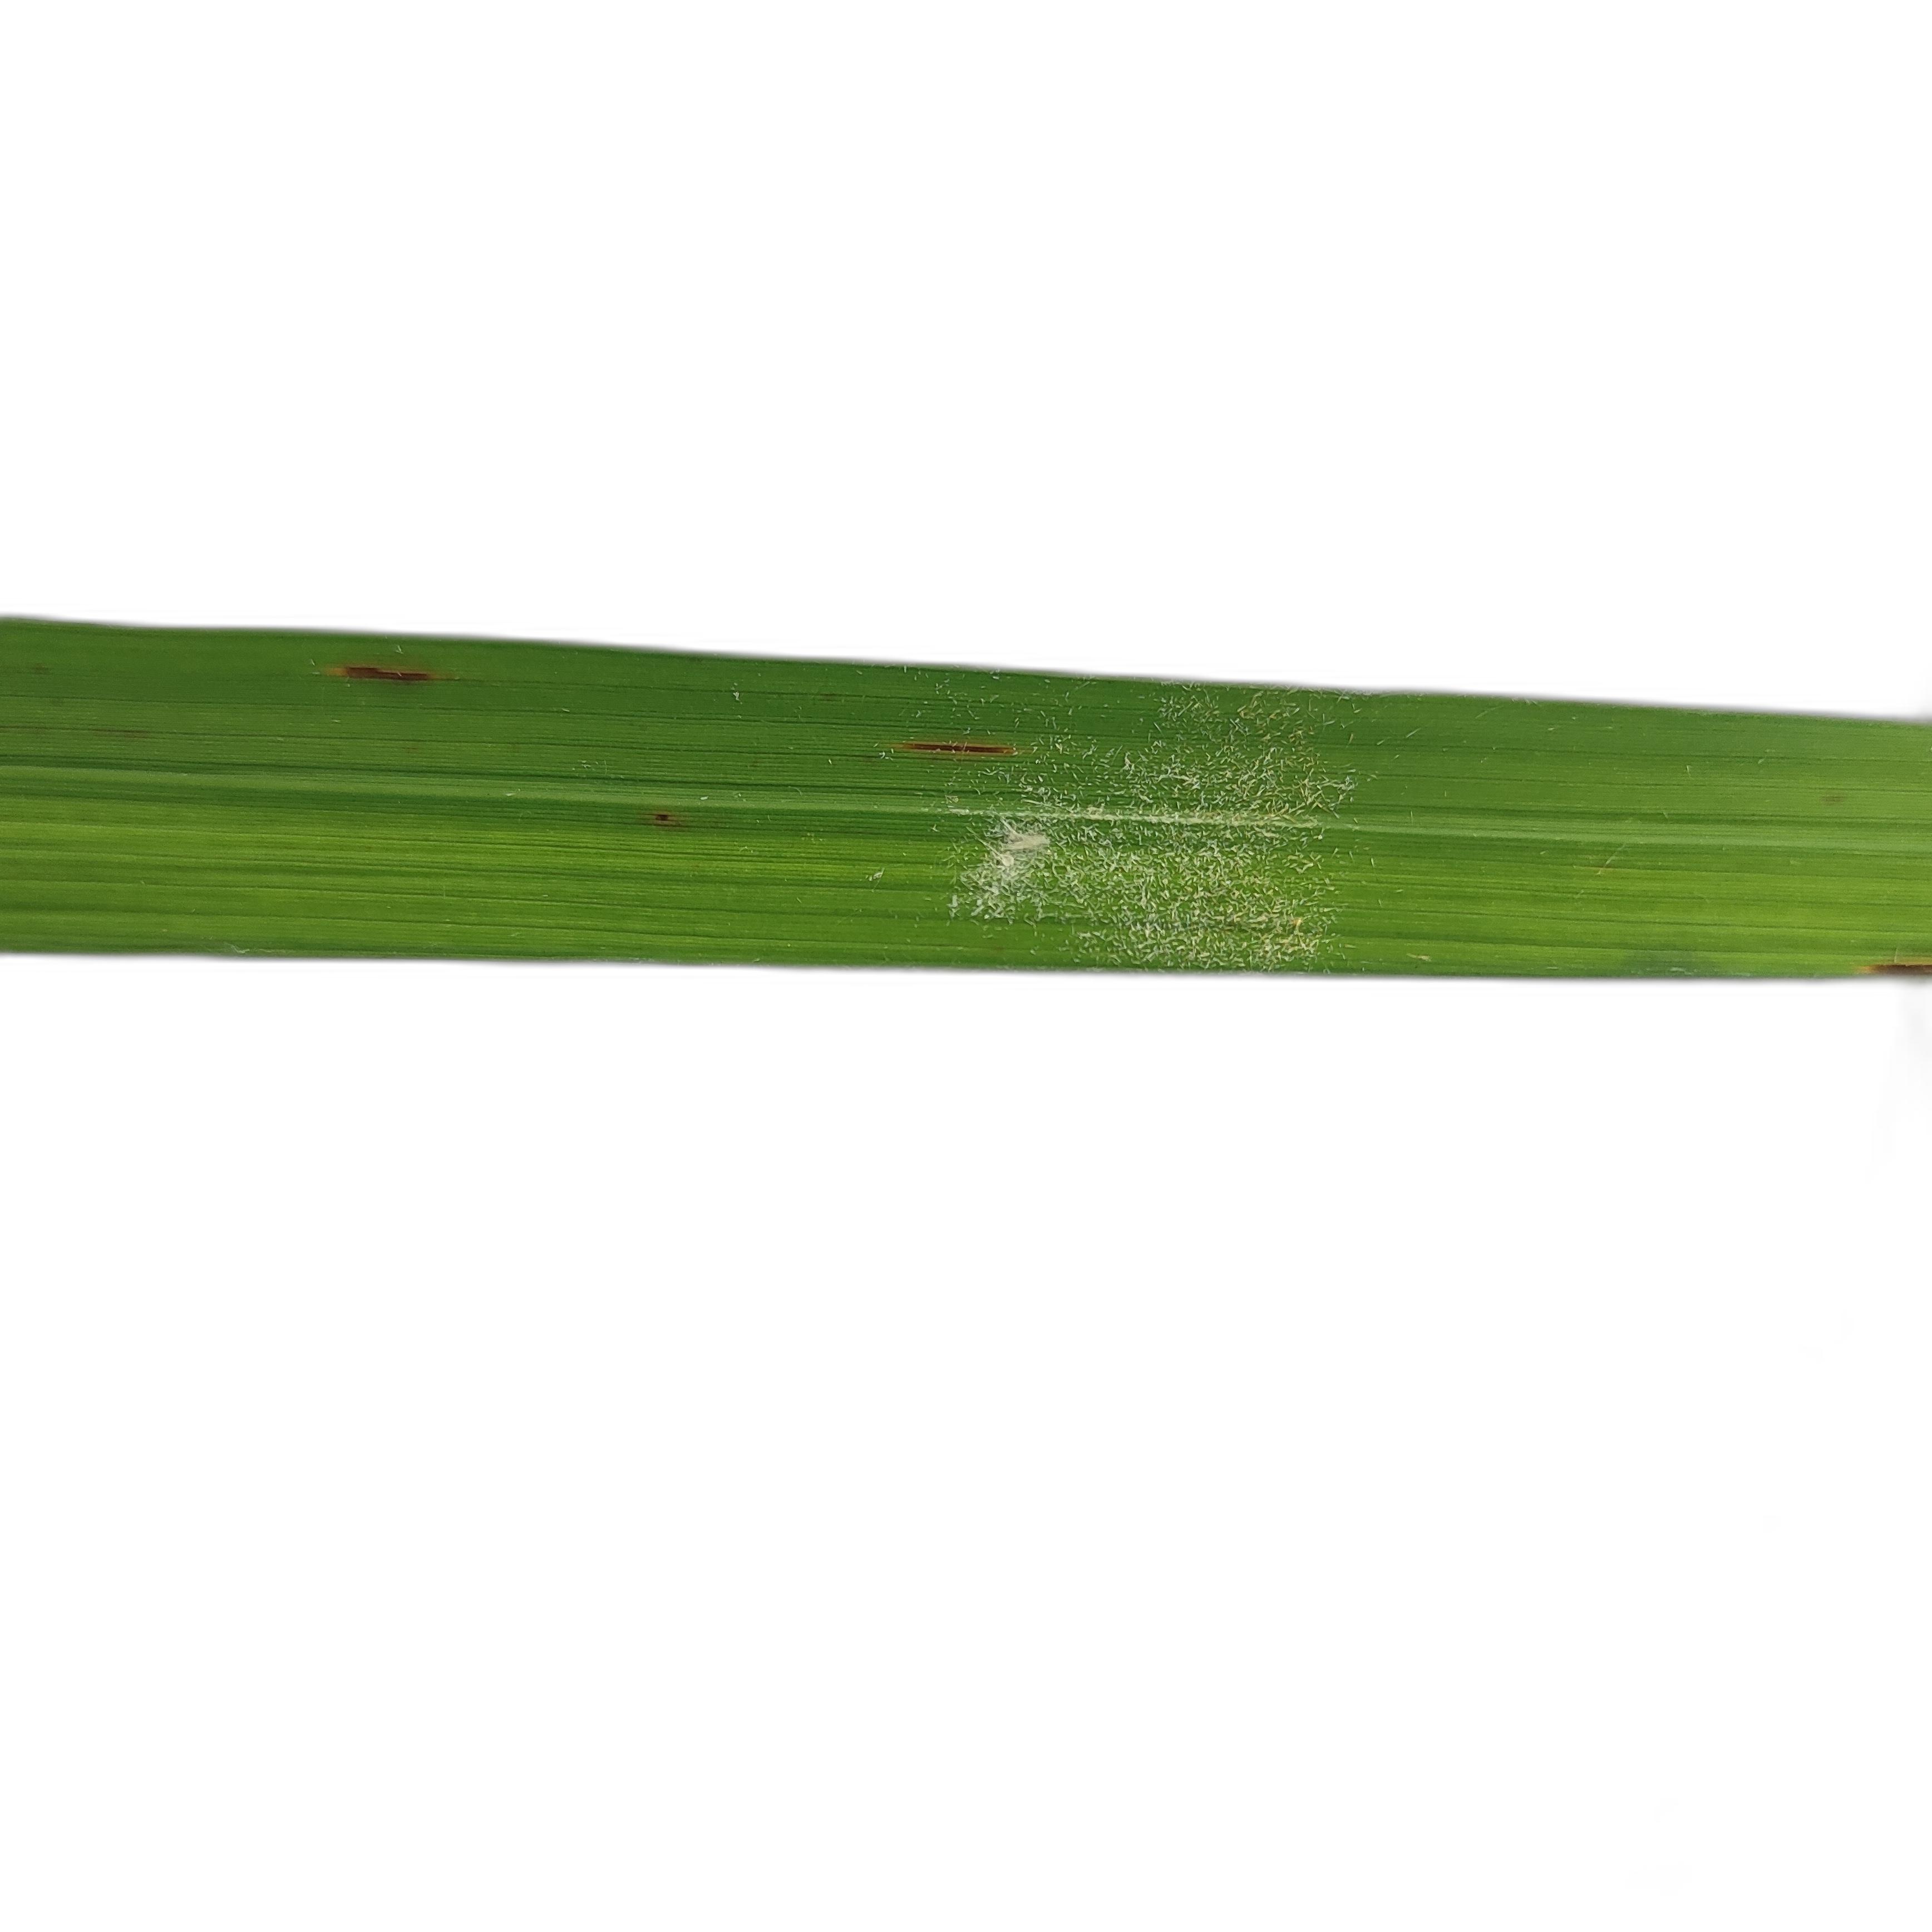
Label: Rice Blast